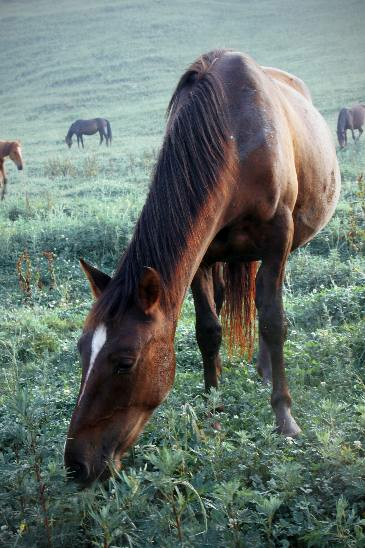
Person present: No